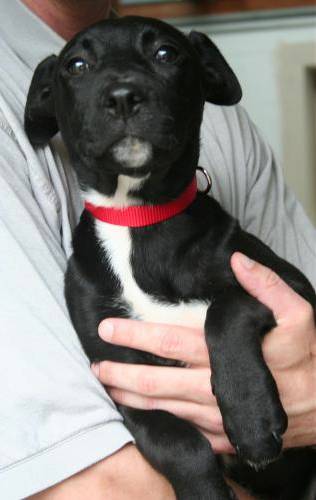
Label: dog